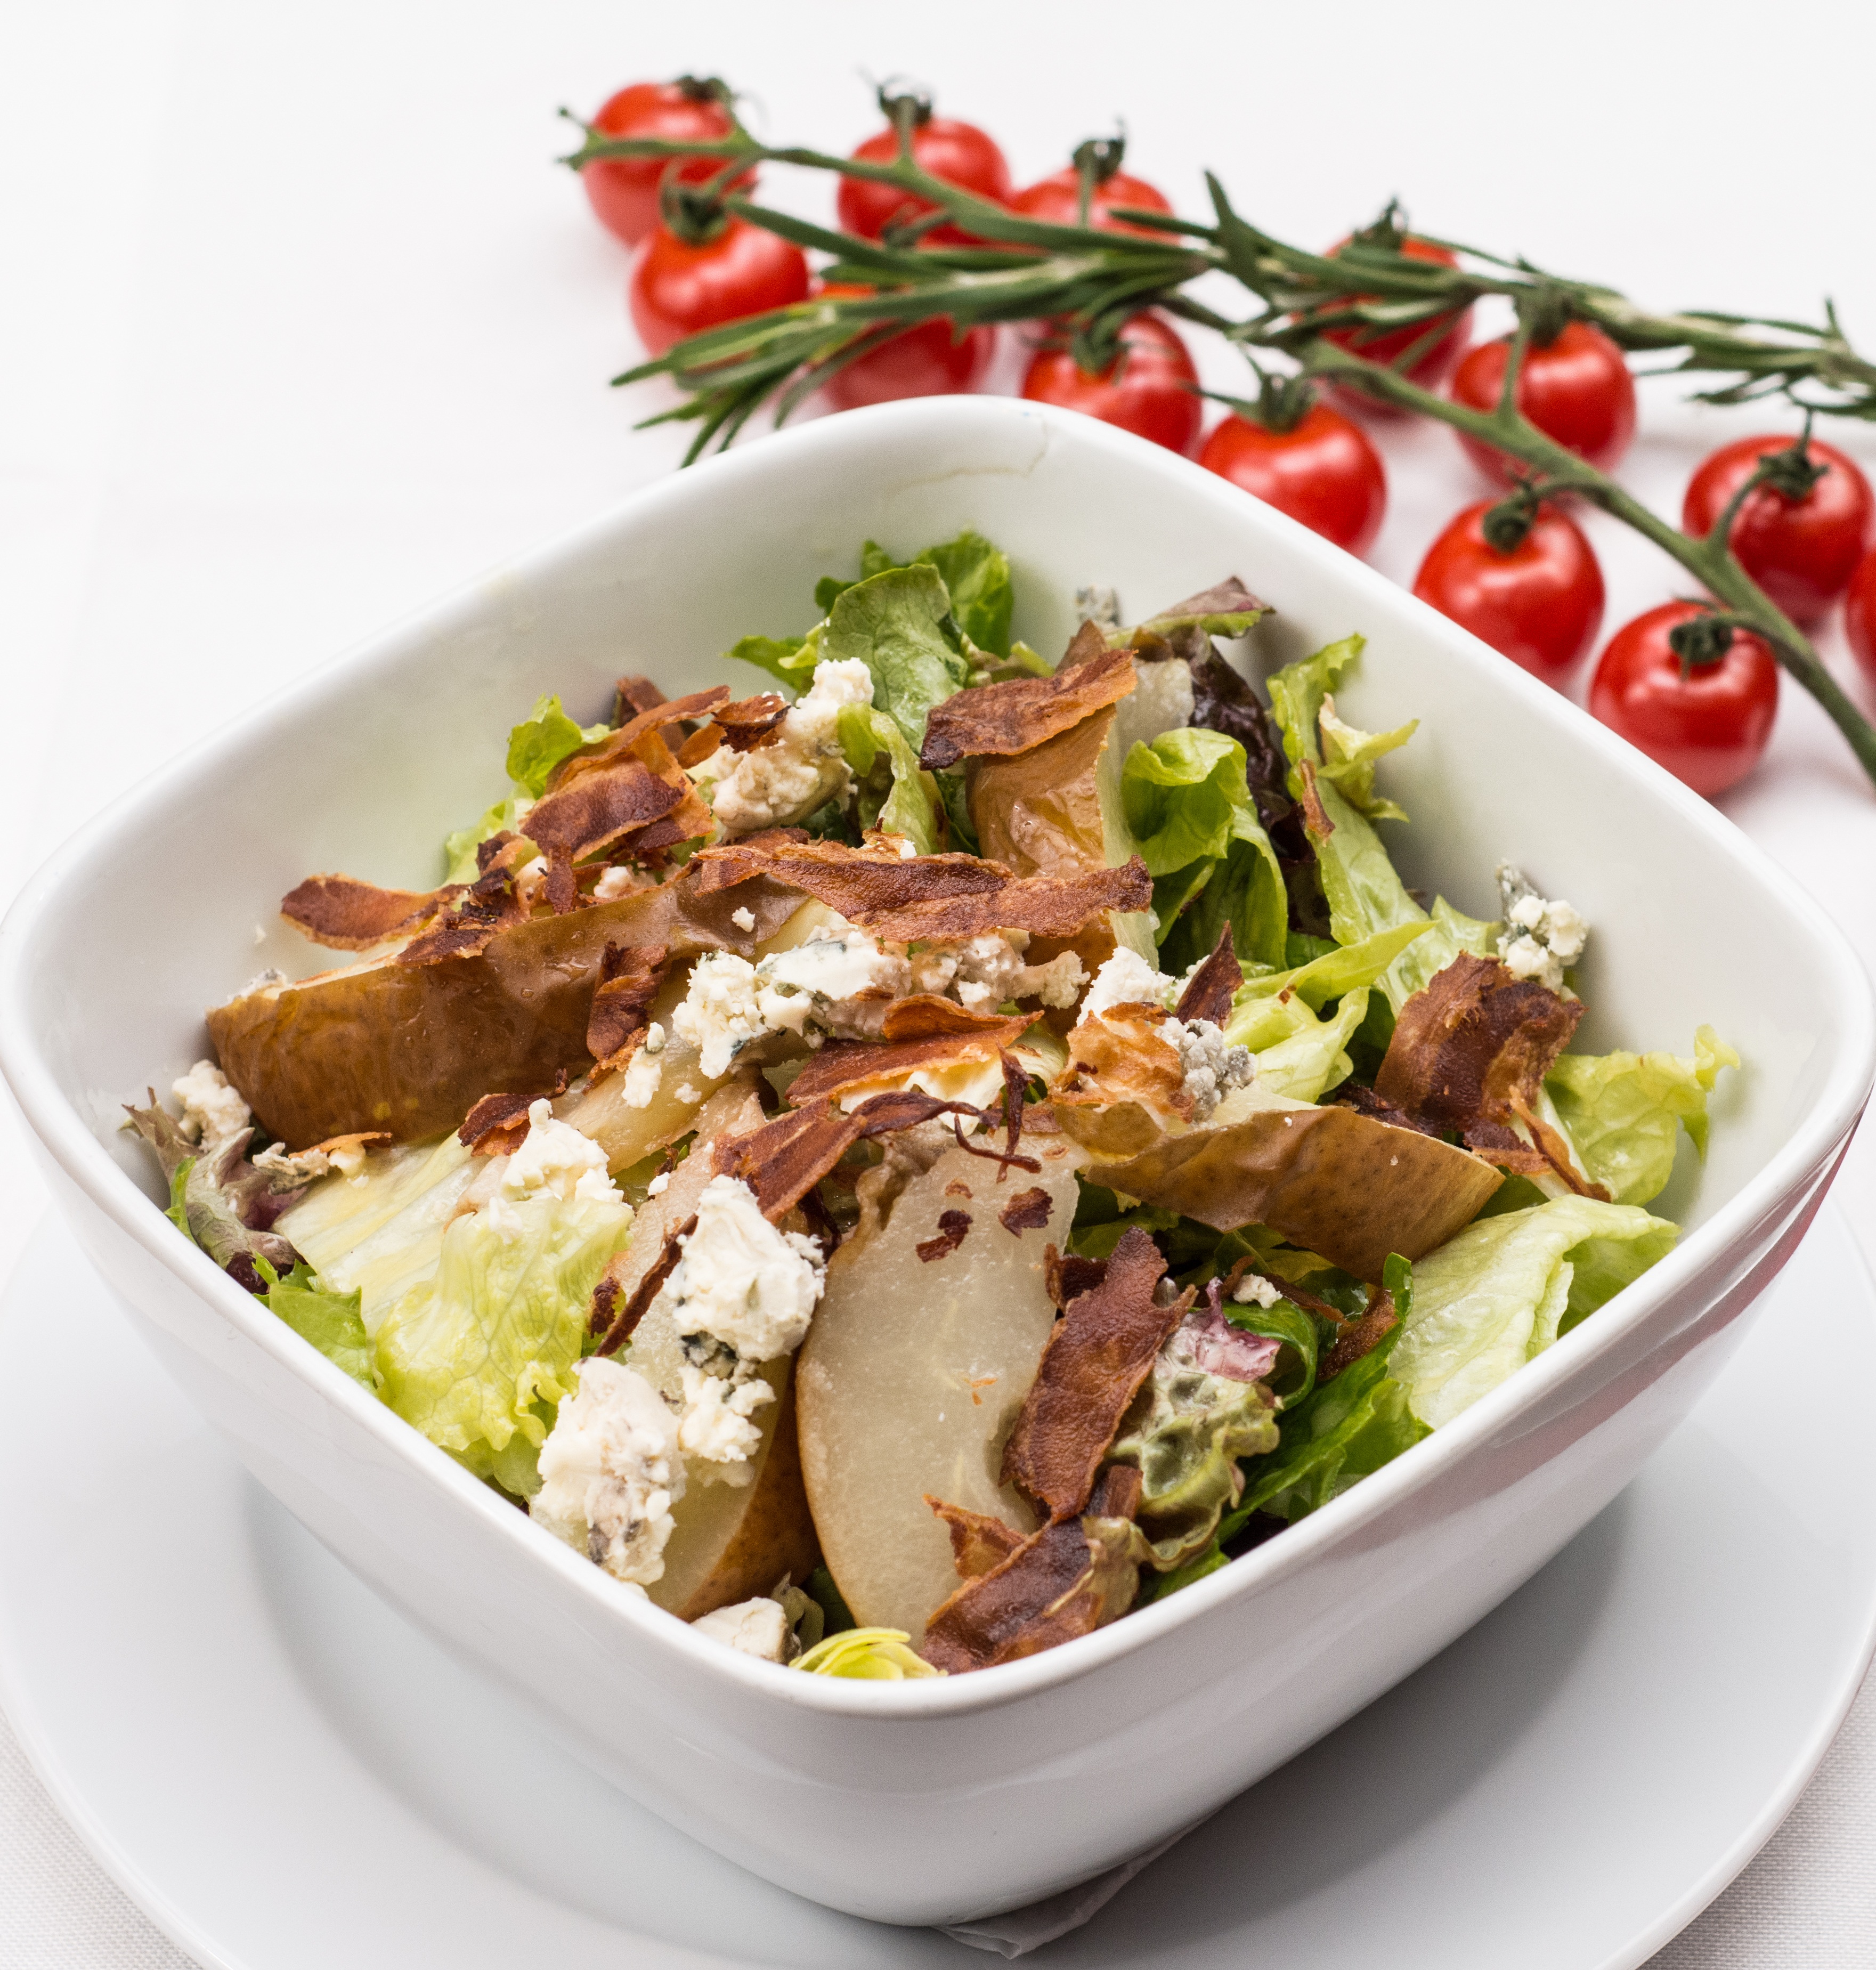
restaurant, dish, meal, food, salad, green, produce, vegetable, menu, plate, healthy, meat, lunch, cuisine, sauce, delicious, chicken, lettuce, cheese, tomato, vegetables, dinner, italian, olive, organic, caesar, roasted, appetizer, fillet, chicken salad, italian salad